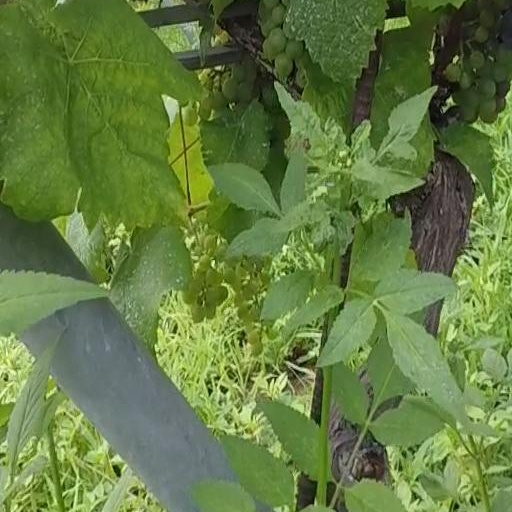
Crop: grape